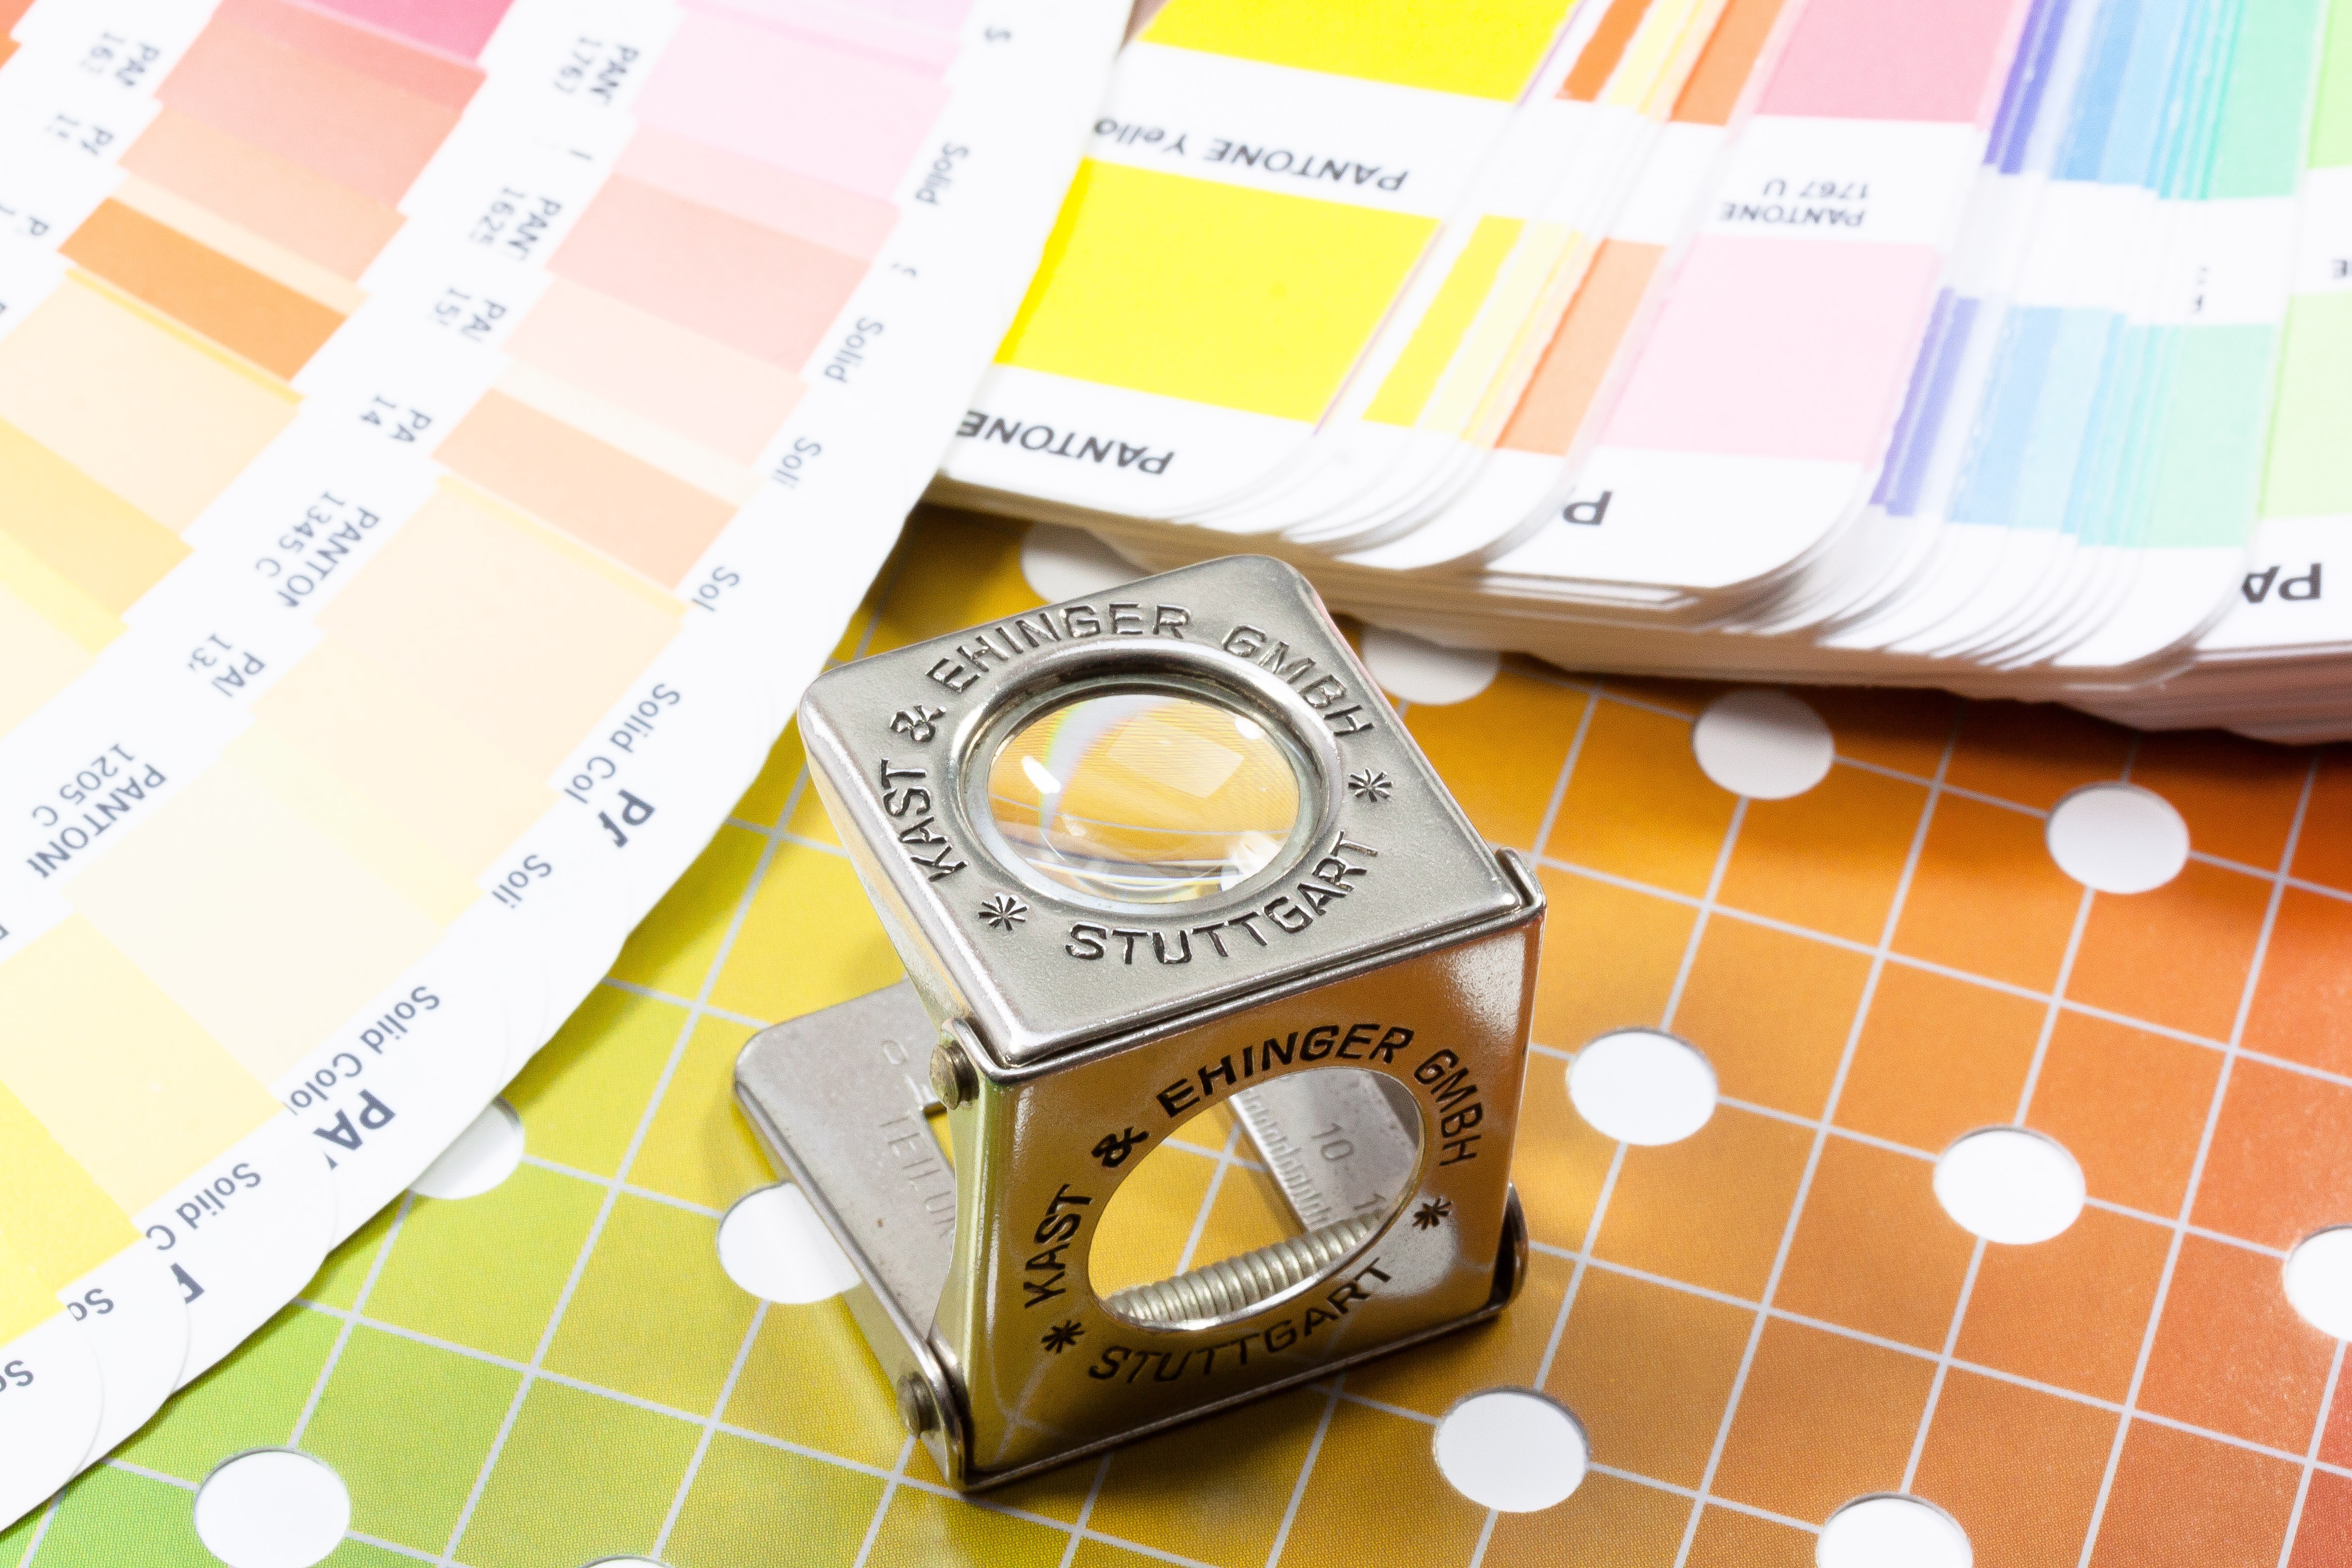
hand, communication, yellow, magnifying glass, printing, label, brand, product, cash, art, gradient, design, grid, precision, pantone, concentrated, selection, check, graphic design, cmyk, four color printing, thread counters, printing inks, color fan, pigments